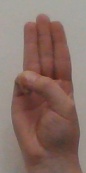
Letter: thaa